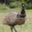
Label: bird